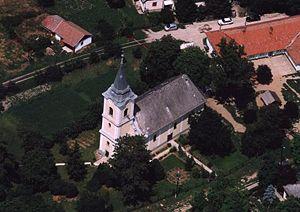
Tiszaszőlős est un village et une commune du comitat de Jász-Nagykun-Szolnok en Hongrie.